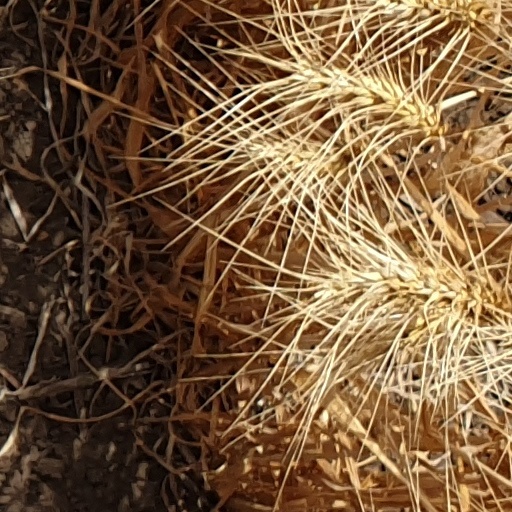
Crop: wheat